Anson Phelps Stokes

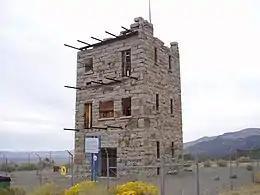
Stokes Castle near Austin, Nevada

Whilst at Phelps Dodge Corporation, Stokes had involvement with mining in the American West, and after leaving in 1879, he continued his interests by focusing on the silver mining boom town of Austin, Nevada, a place he had visited in 1863. Most of the mining claims had been consolidated into one company called the Manhattan Silver Mining Co. and they desperately needed a railroad. The secretary of the company, M. J. Farrell, became state senator for Lander County and managed to get a railroad line approved, with a bond of $200,000, due to expire in 1880. The proposal was to run a narrow gauge line ninety three miles along the Reese Valley to connect Austin to the Central Pacific main line at Battle Mountain. It was not until Stokes became involved that the project got started with only months left on the bond. Stokes brought in General James H. Ledlie, a former Union officer in the Civil War, to direct the project, and crews went to work, only to bring the line within of the Austin town limits with less than a day left before the deadline. An emergency meeting of the Austin Town Board extended the town limits by , allowing the last rails to be laid just minutes before the deadline. The line from Battle Mountain to Austin became the Nevada Central Railway.